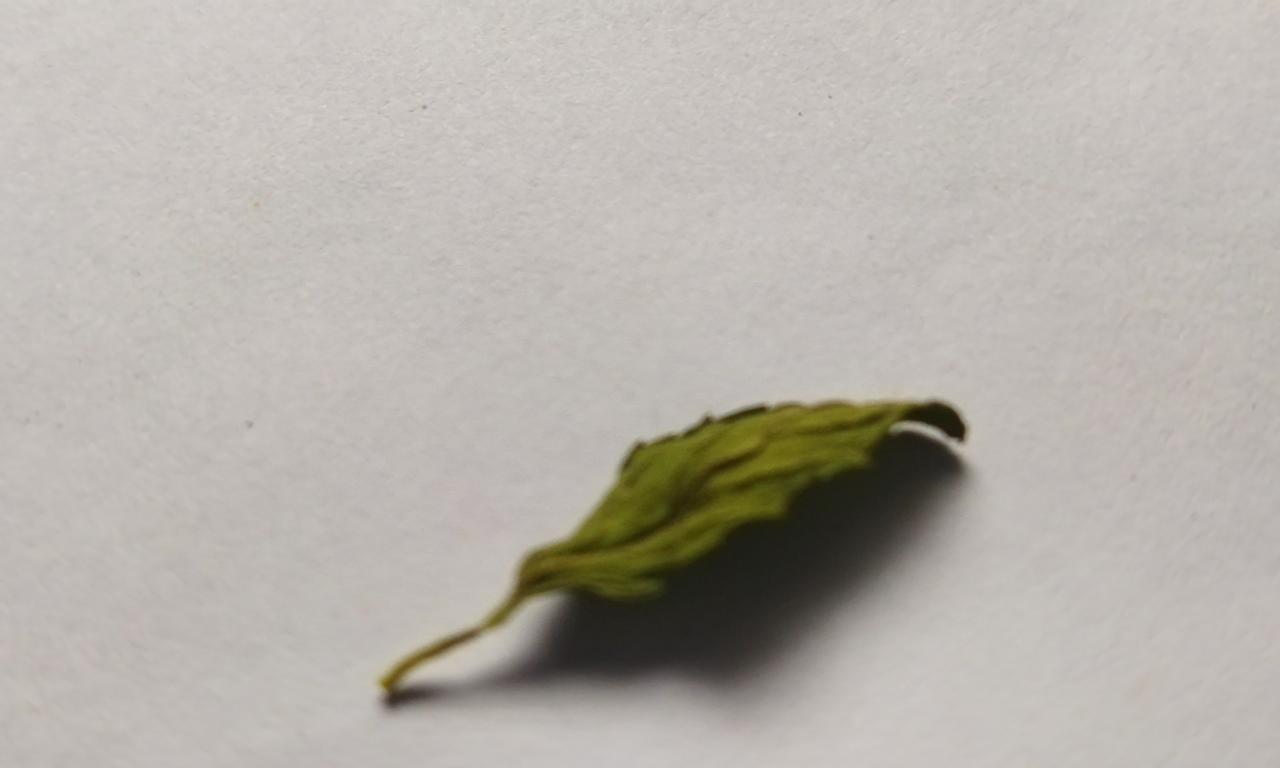
Label: Dried